Pete Wylie

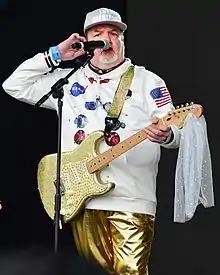
Wylie performing in July 2021 at Let's Rock Liverpool

For several years, Wylie expressed interest in releasing another record, as he had not made any "this century". In the autumn of 2017, Wylie released his first album of the 2010s, entitled "Pete Sounds". It was made with donations via PledgeMusic, and then released on his own label.